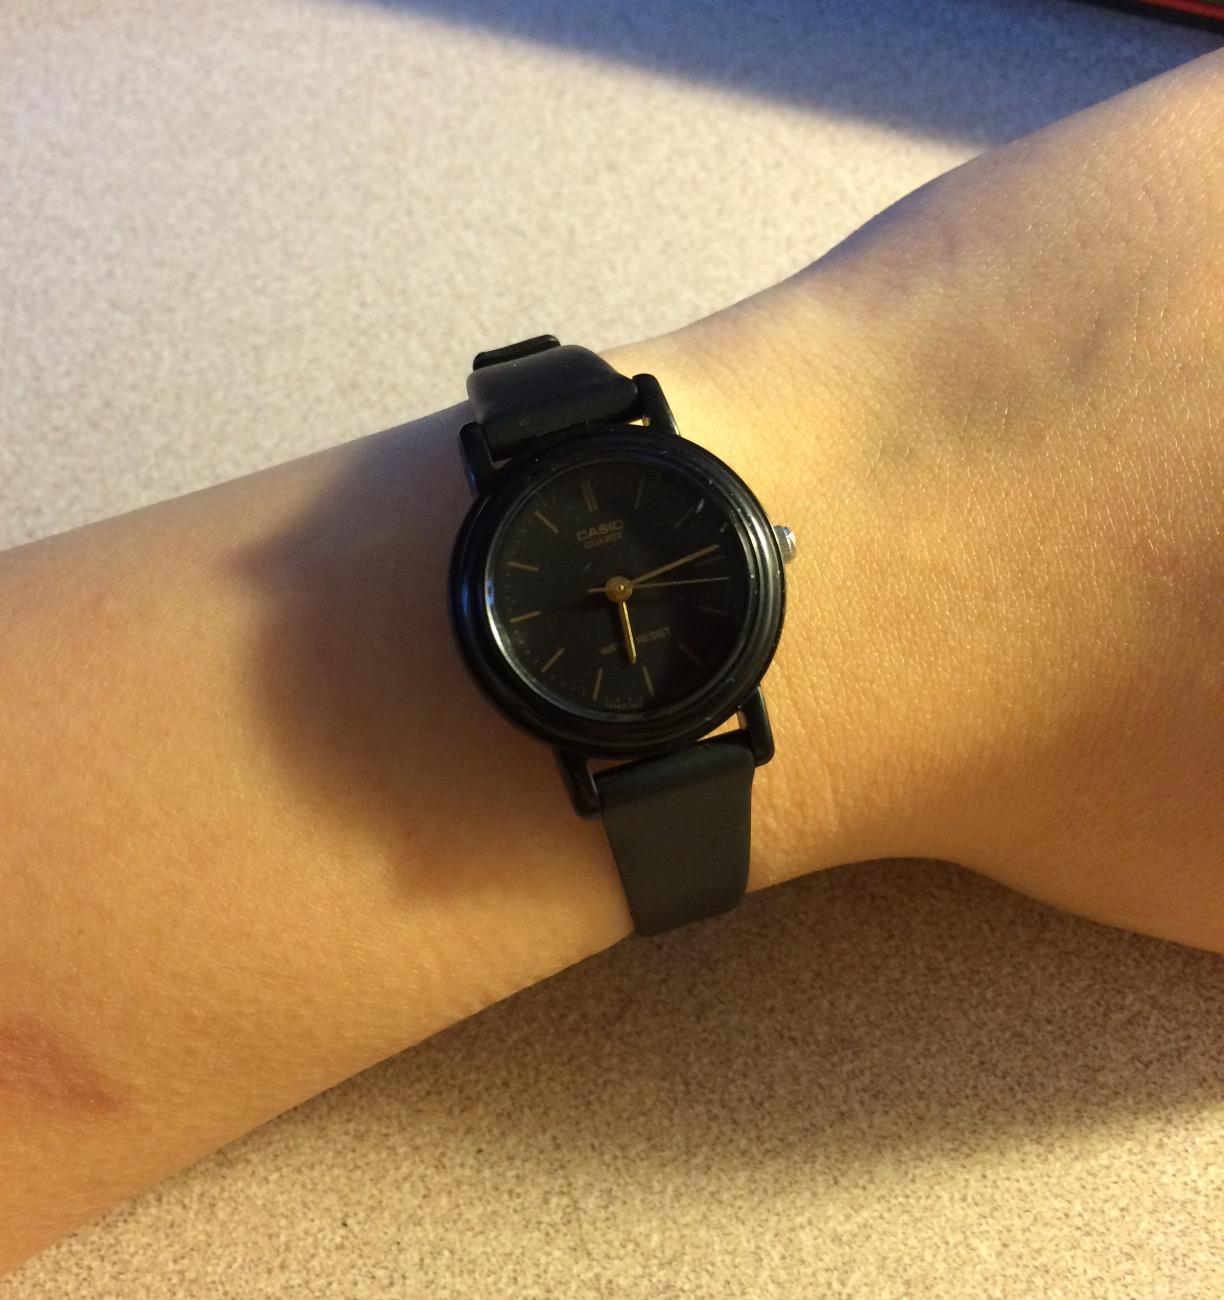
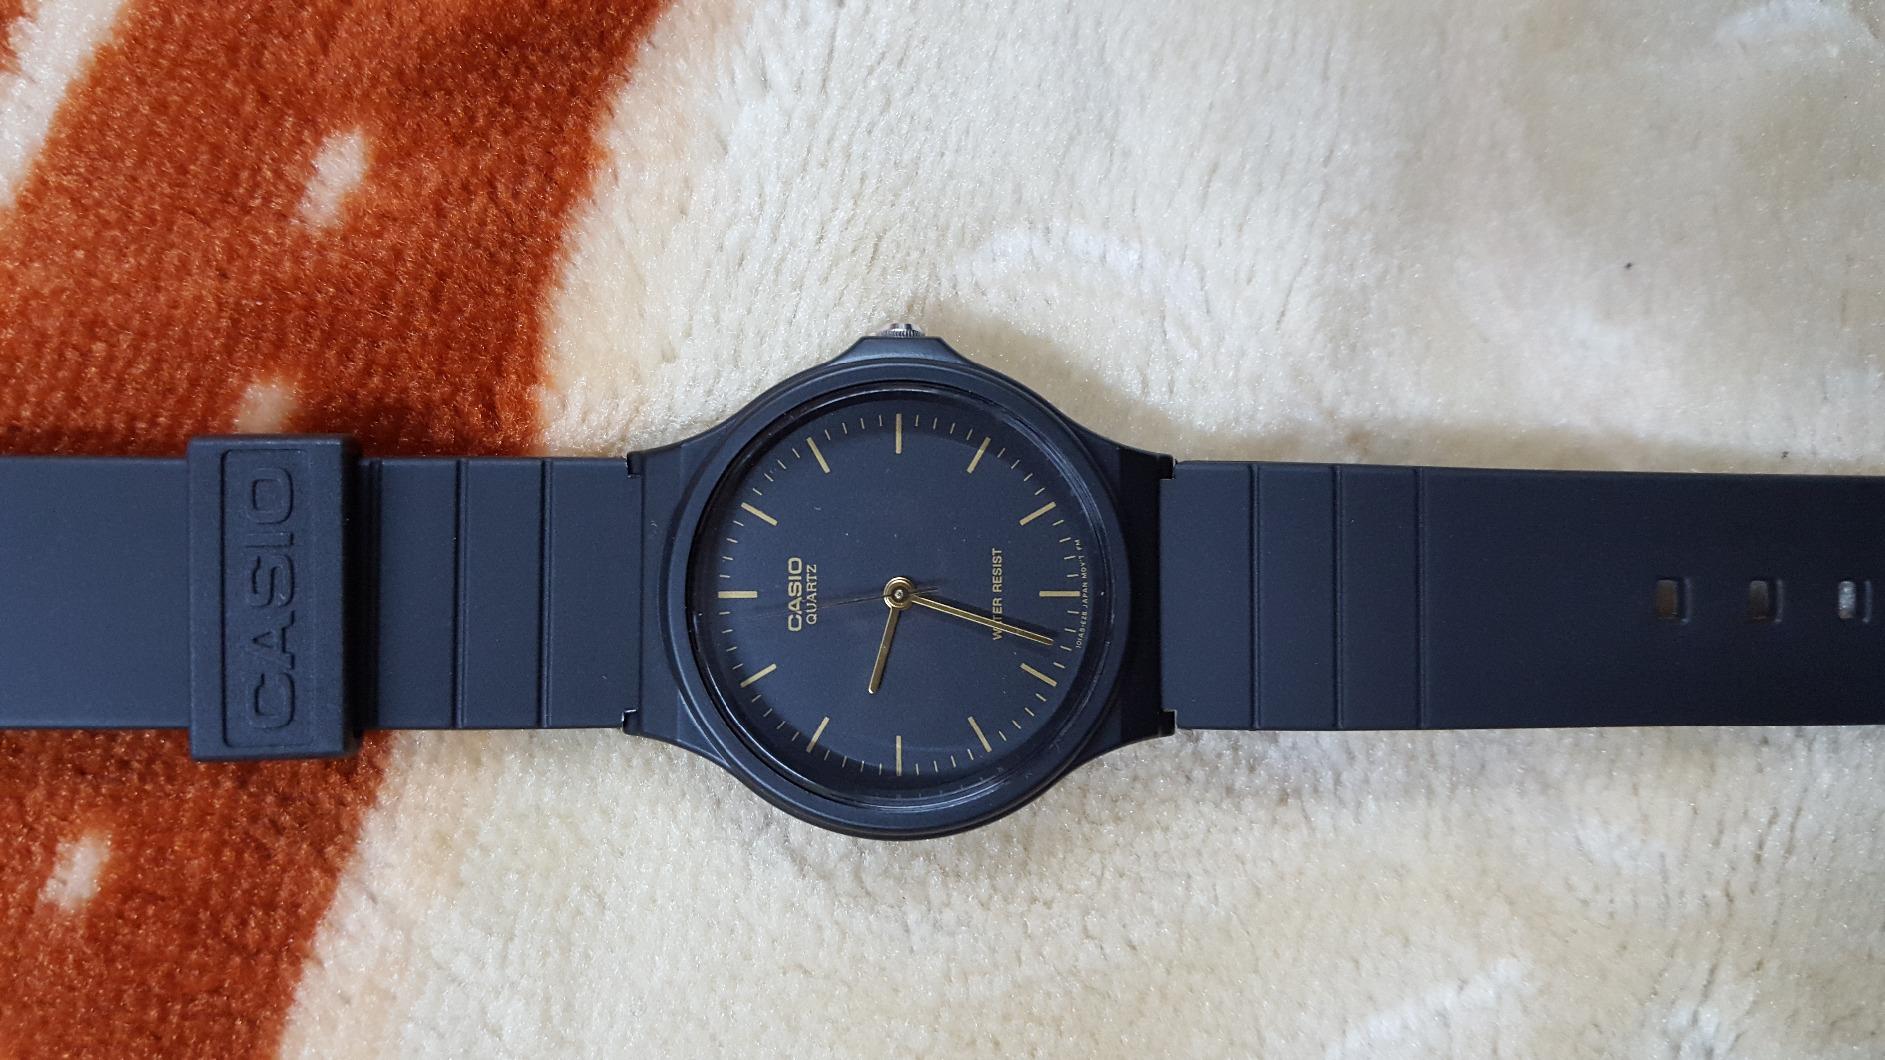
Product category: accessories_watch
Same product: no